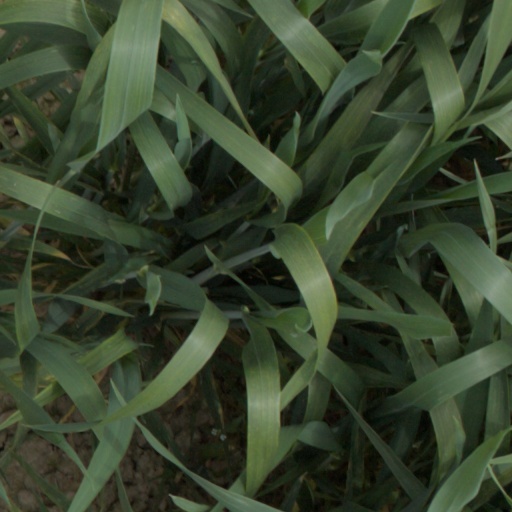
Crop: wheat